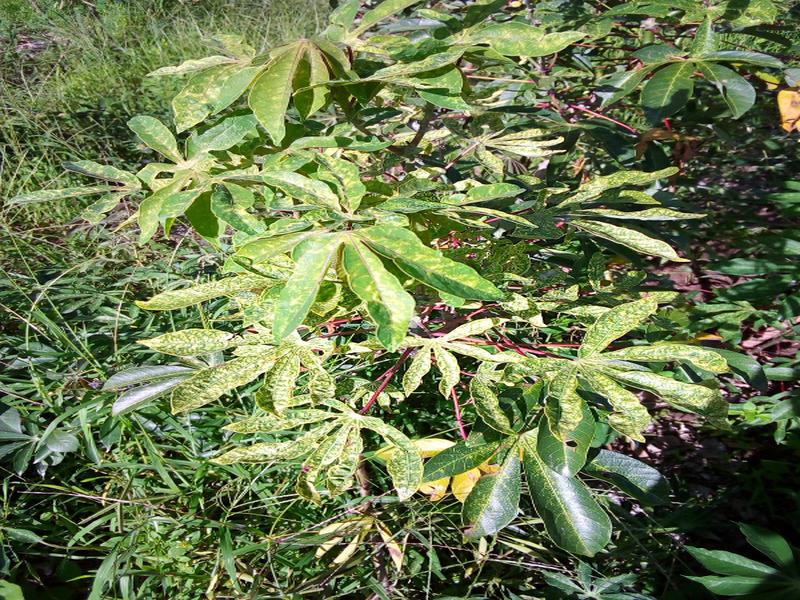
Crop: cassava
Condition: green_mottle